Stefan Milutin

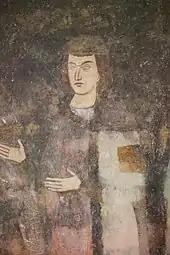
Young Milutin, fresco at Sopoćani

He was the youngest son of King Stefan Uroš I and his wife, Queen Helen, who was a distant cousin of Sicilian King Charles I of Anjou, but herself not a scion of the Capetan House of Anjou.